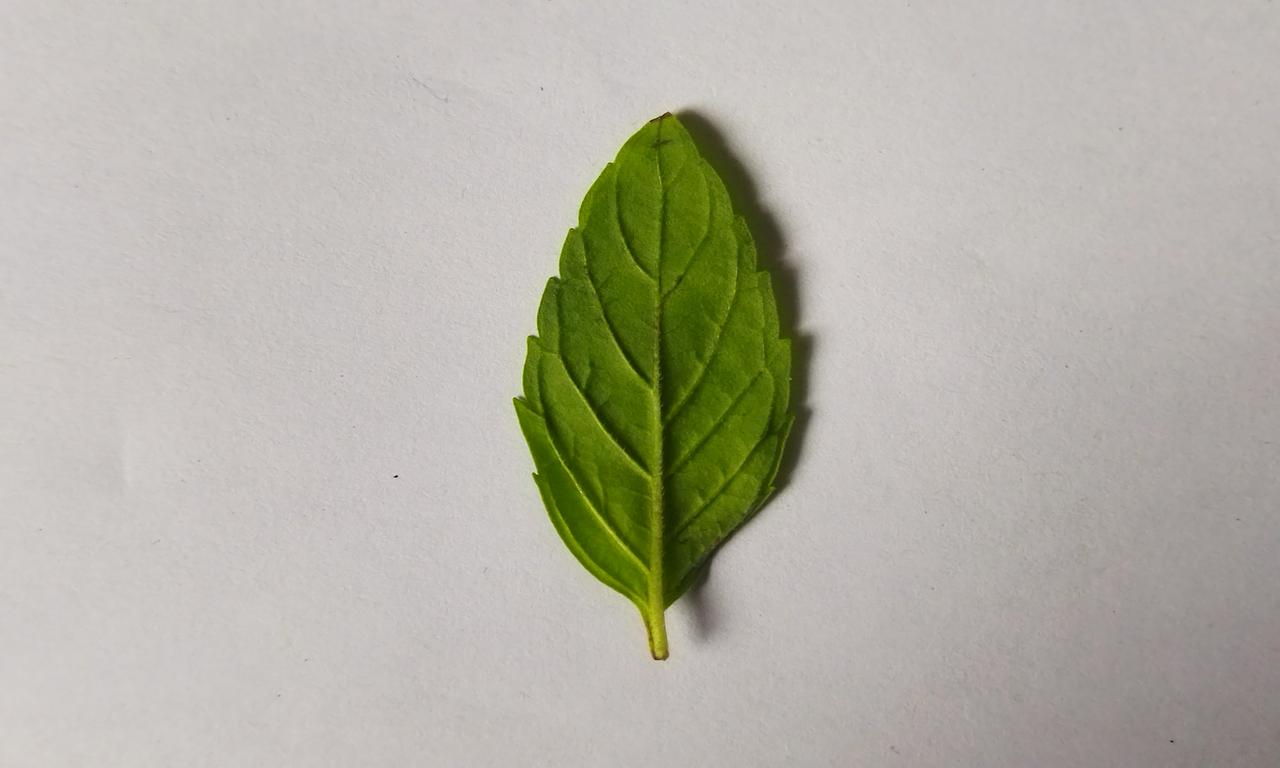
Label: Fresh